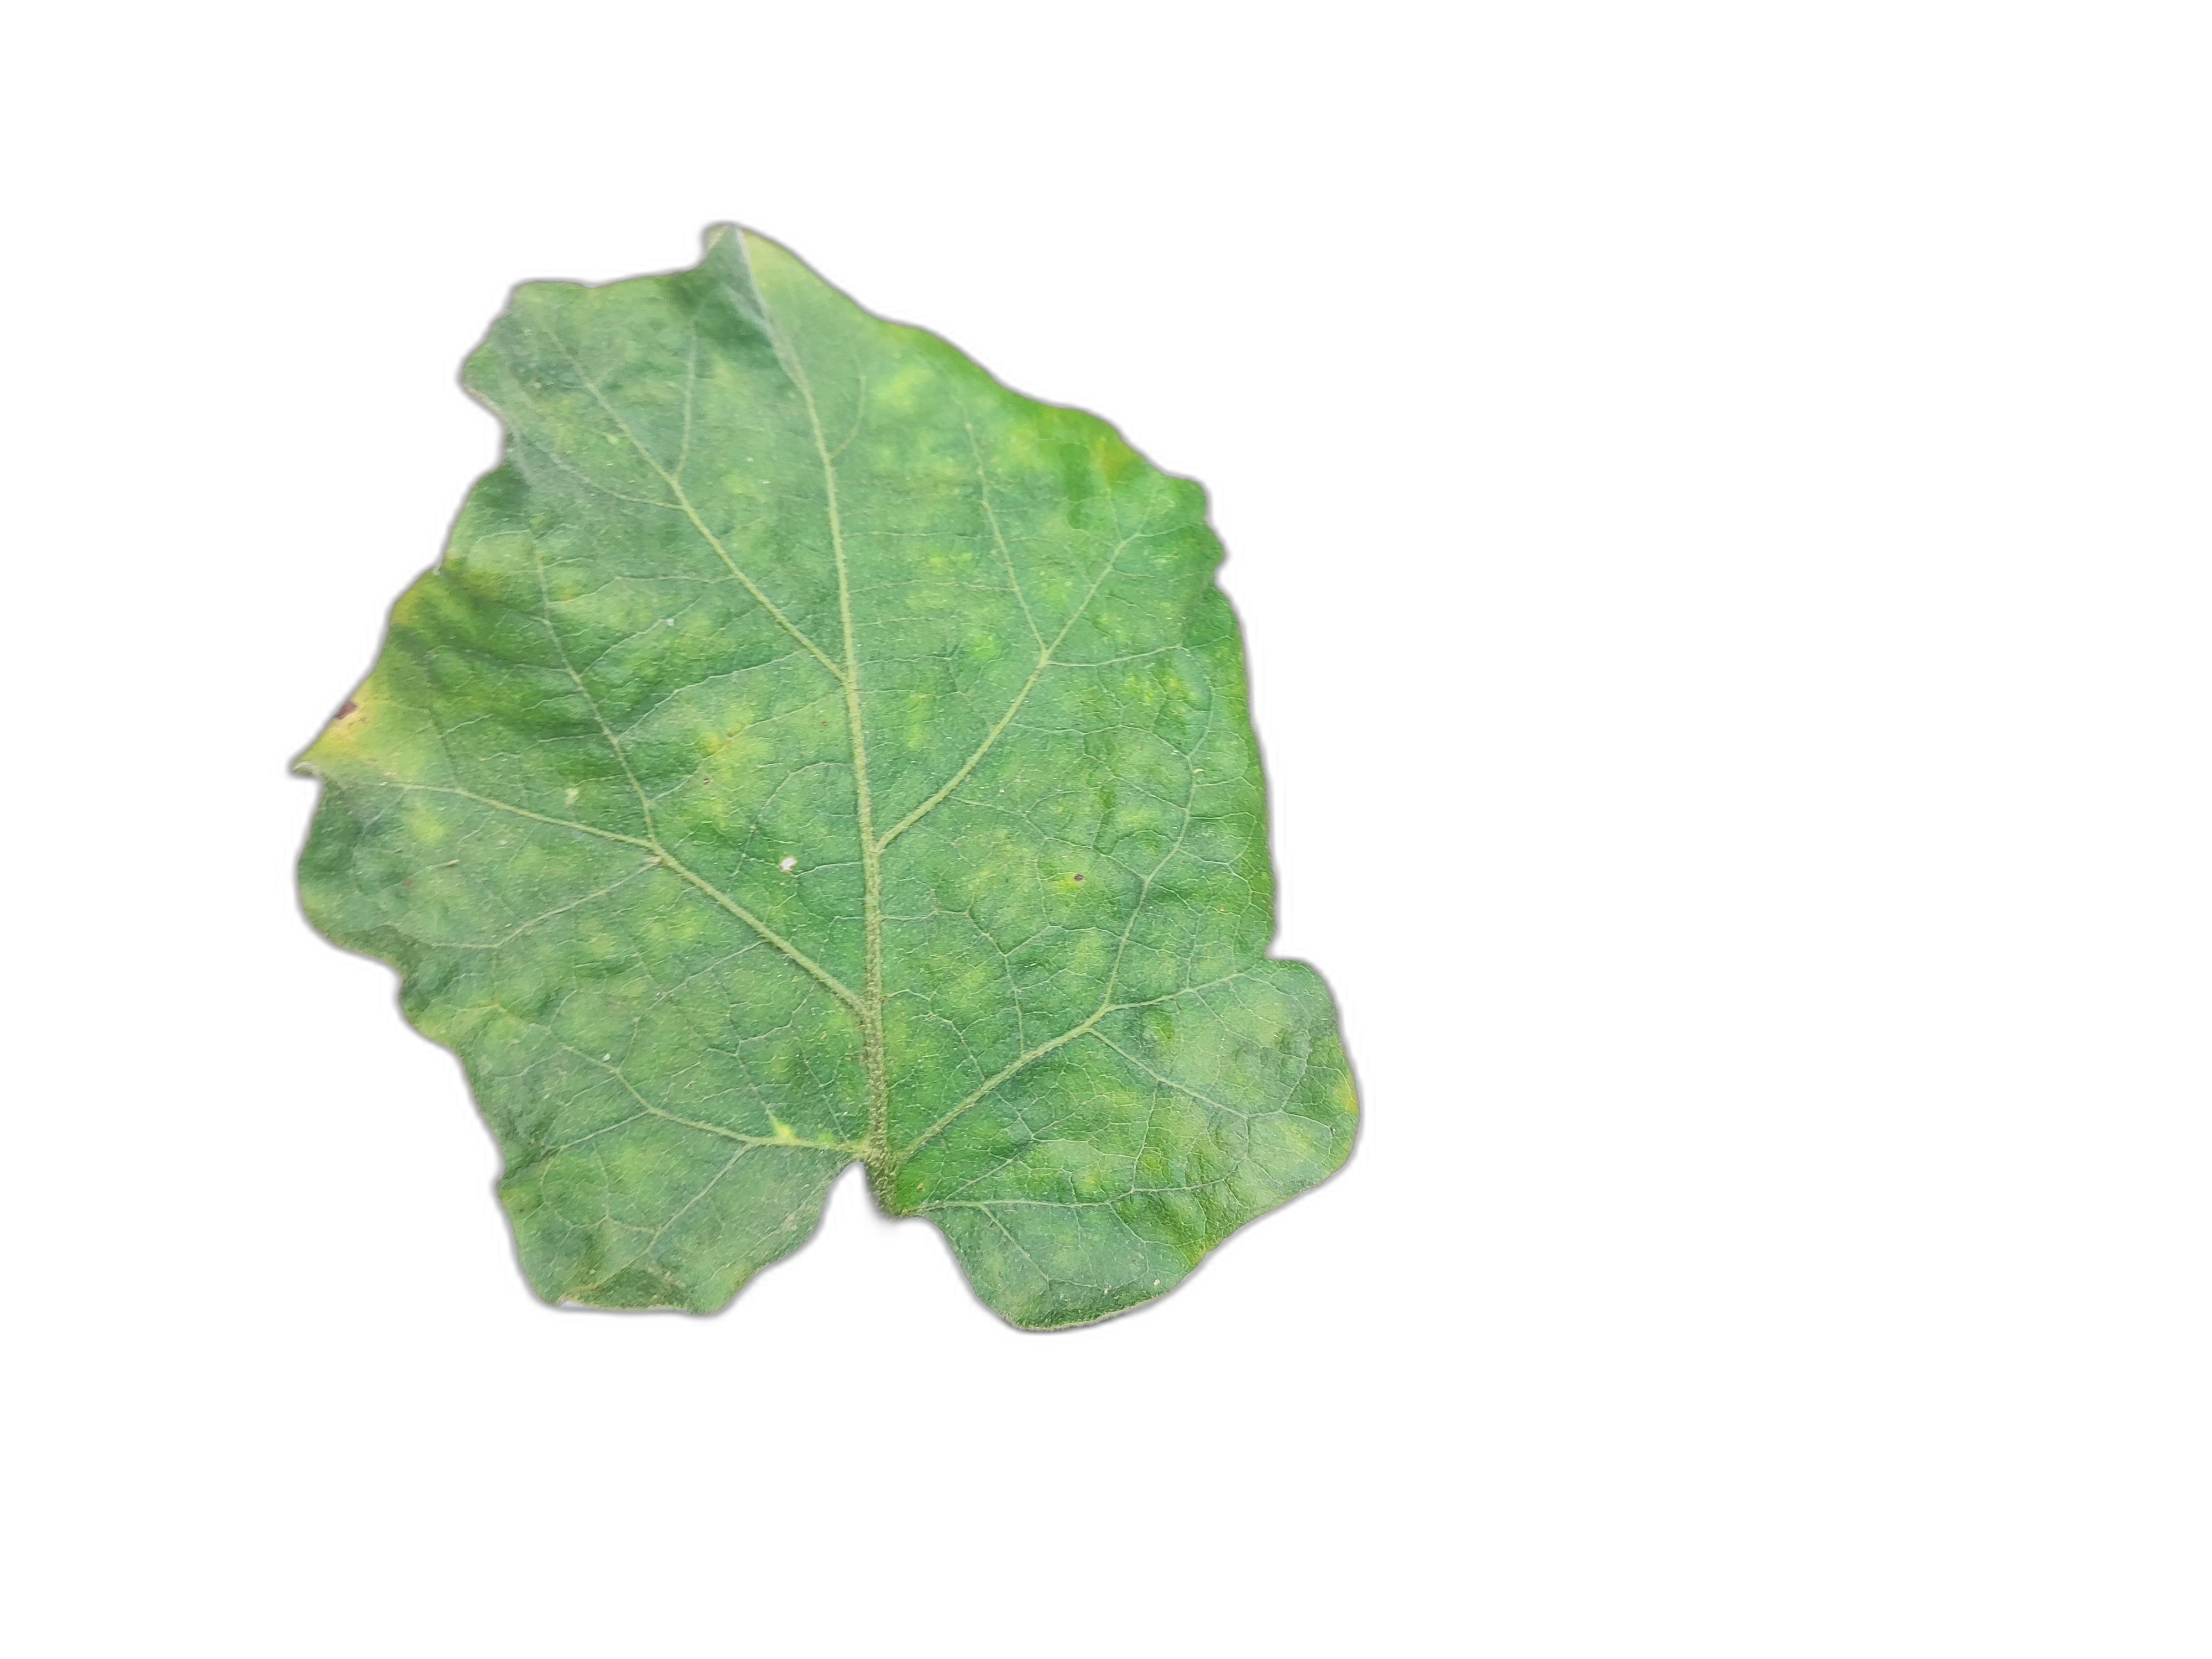
Label: Healthy Leaf